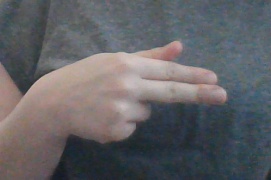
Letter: ghain